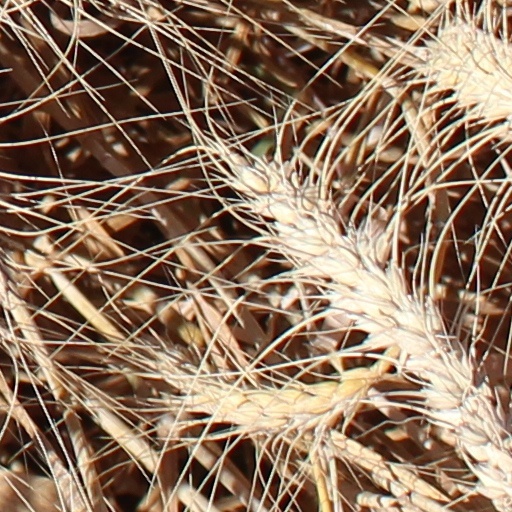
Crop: wheat